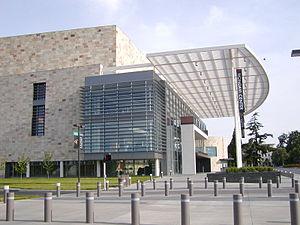
Le Mondavi Center, ou Robert and Margrit Mondavi Center for the Performing Arts, est une salle de spectacle de 1800 places située sur le campus de l'Université de Californie à Davis. Il a été baptisé ainsi en l'honneur du mécène et vigneron Robert Mondavi, qui fit don de 10 millions d'US$ pour financer sa construction ainsi qu'un centre des arts de la table et du vin sur ce même campus. Le budget annuel du centre est d'environ 7,3 millions d'US$.